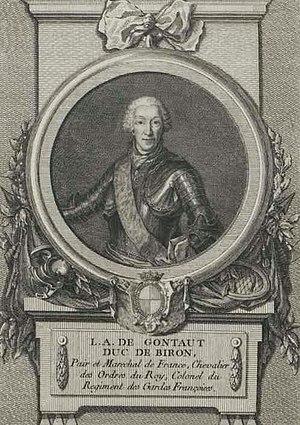
La famille de Gontaut est une famille subsistante de la noblesse française, d'extraction chevaleresque, originaire du Périgord. Elle donna quatre maréchaux de France, un amiral de France, onze lieutenants généraux, un lieutenant général des armées navales, des archevêques et évêques, des conseillers d'État, des ambassadeurs et six pairs de France.
Louis Antoine de Gontaut, comte puis duc de Biron, né le 2 février 1701 et mort le 19 octobre 1788 à Paris) est un officier supérieur et grand seigneur français du XVIIIᵉ siècle. Il termine sa carrière maréchal de France.